Merrill Reese

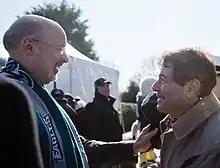
Reese with Pennsylvania Governor Tom Wolf in 2018

Reese eventually landed a job in Philadelphia as a newscaster and sportscaster at WHAT and its FM companion, WWDB-FM. After a few years he moved on to WIP as a backup for that station's Sports Director, Charlie Swift, who did drive-time sportscasts and Philadelphia Eagles play-by-play. While Swift was vacationing, Reese began doing the pre-game and post-game shows for the Eagles on WIP and later was assigned to do color commentary during the games. Hours after Swift died from suicide on December 7, 1977, Reese was immediately promoted to Eagles play-by-play voice. His debut in that capacity was a 17–14 home victory over the New York Giants four days later on December 11. Herb Adderley took over the color commentary for the remainder of the season. Reese was re-hired for the 1978 season and has held the position ever since.